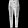
Label: Trouser